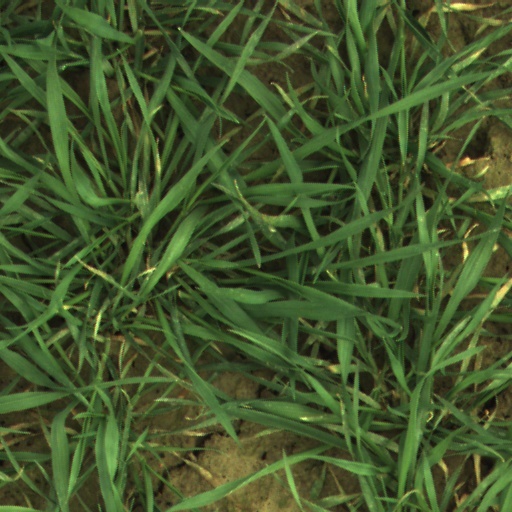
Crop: wheat